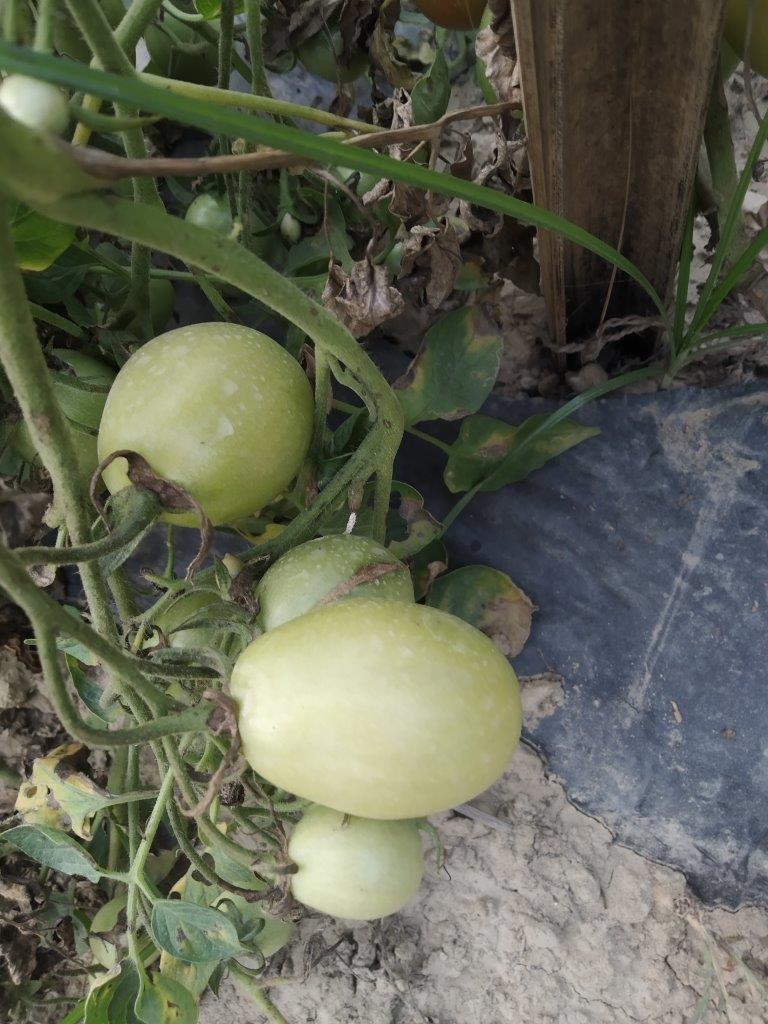
Maturity: Immature